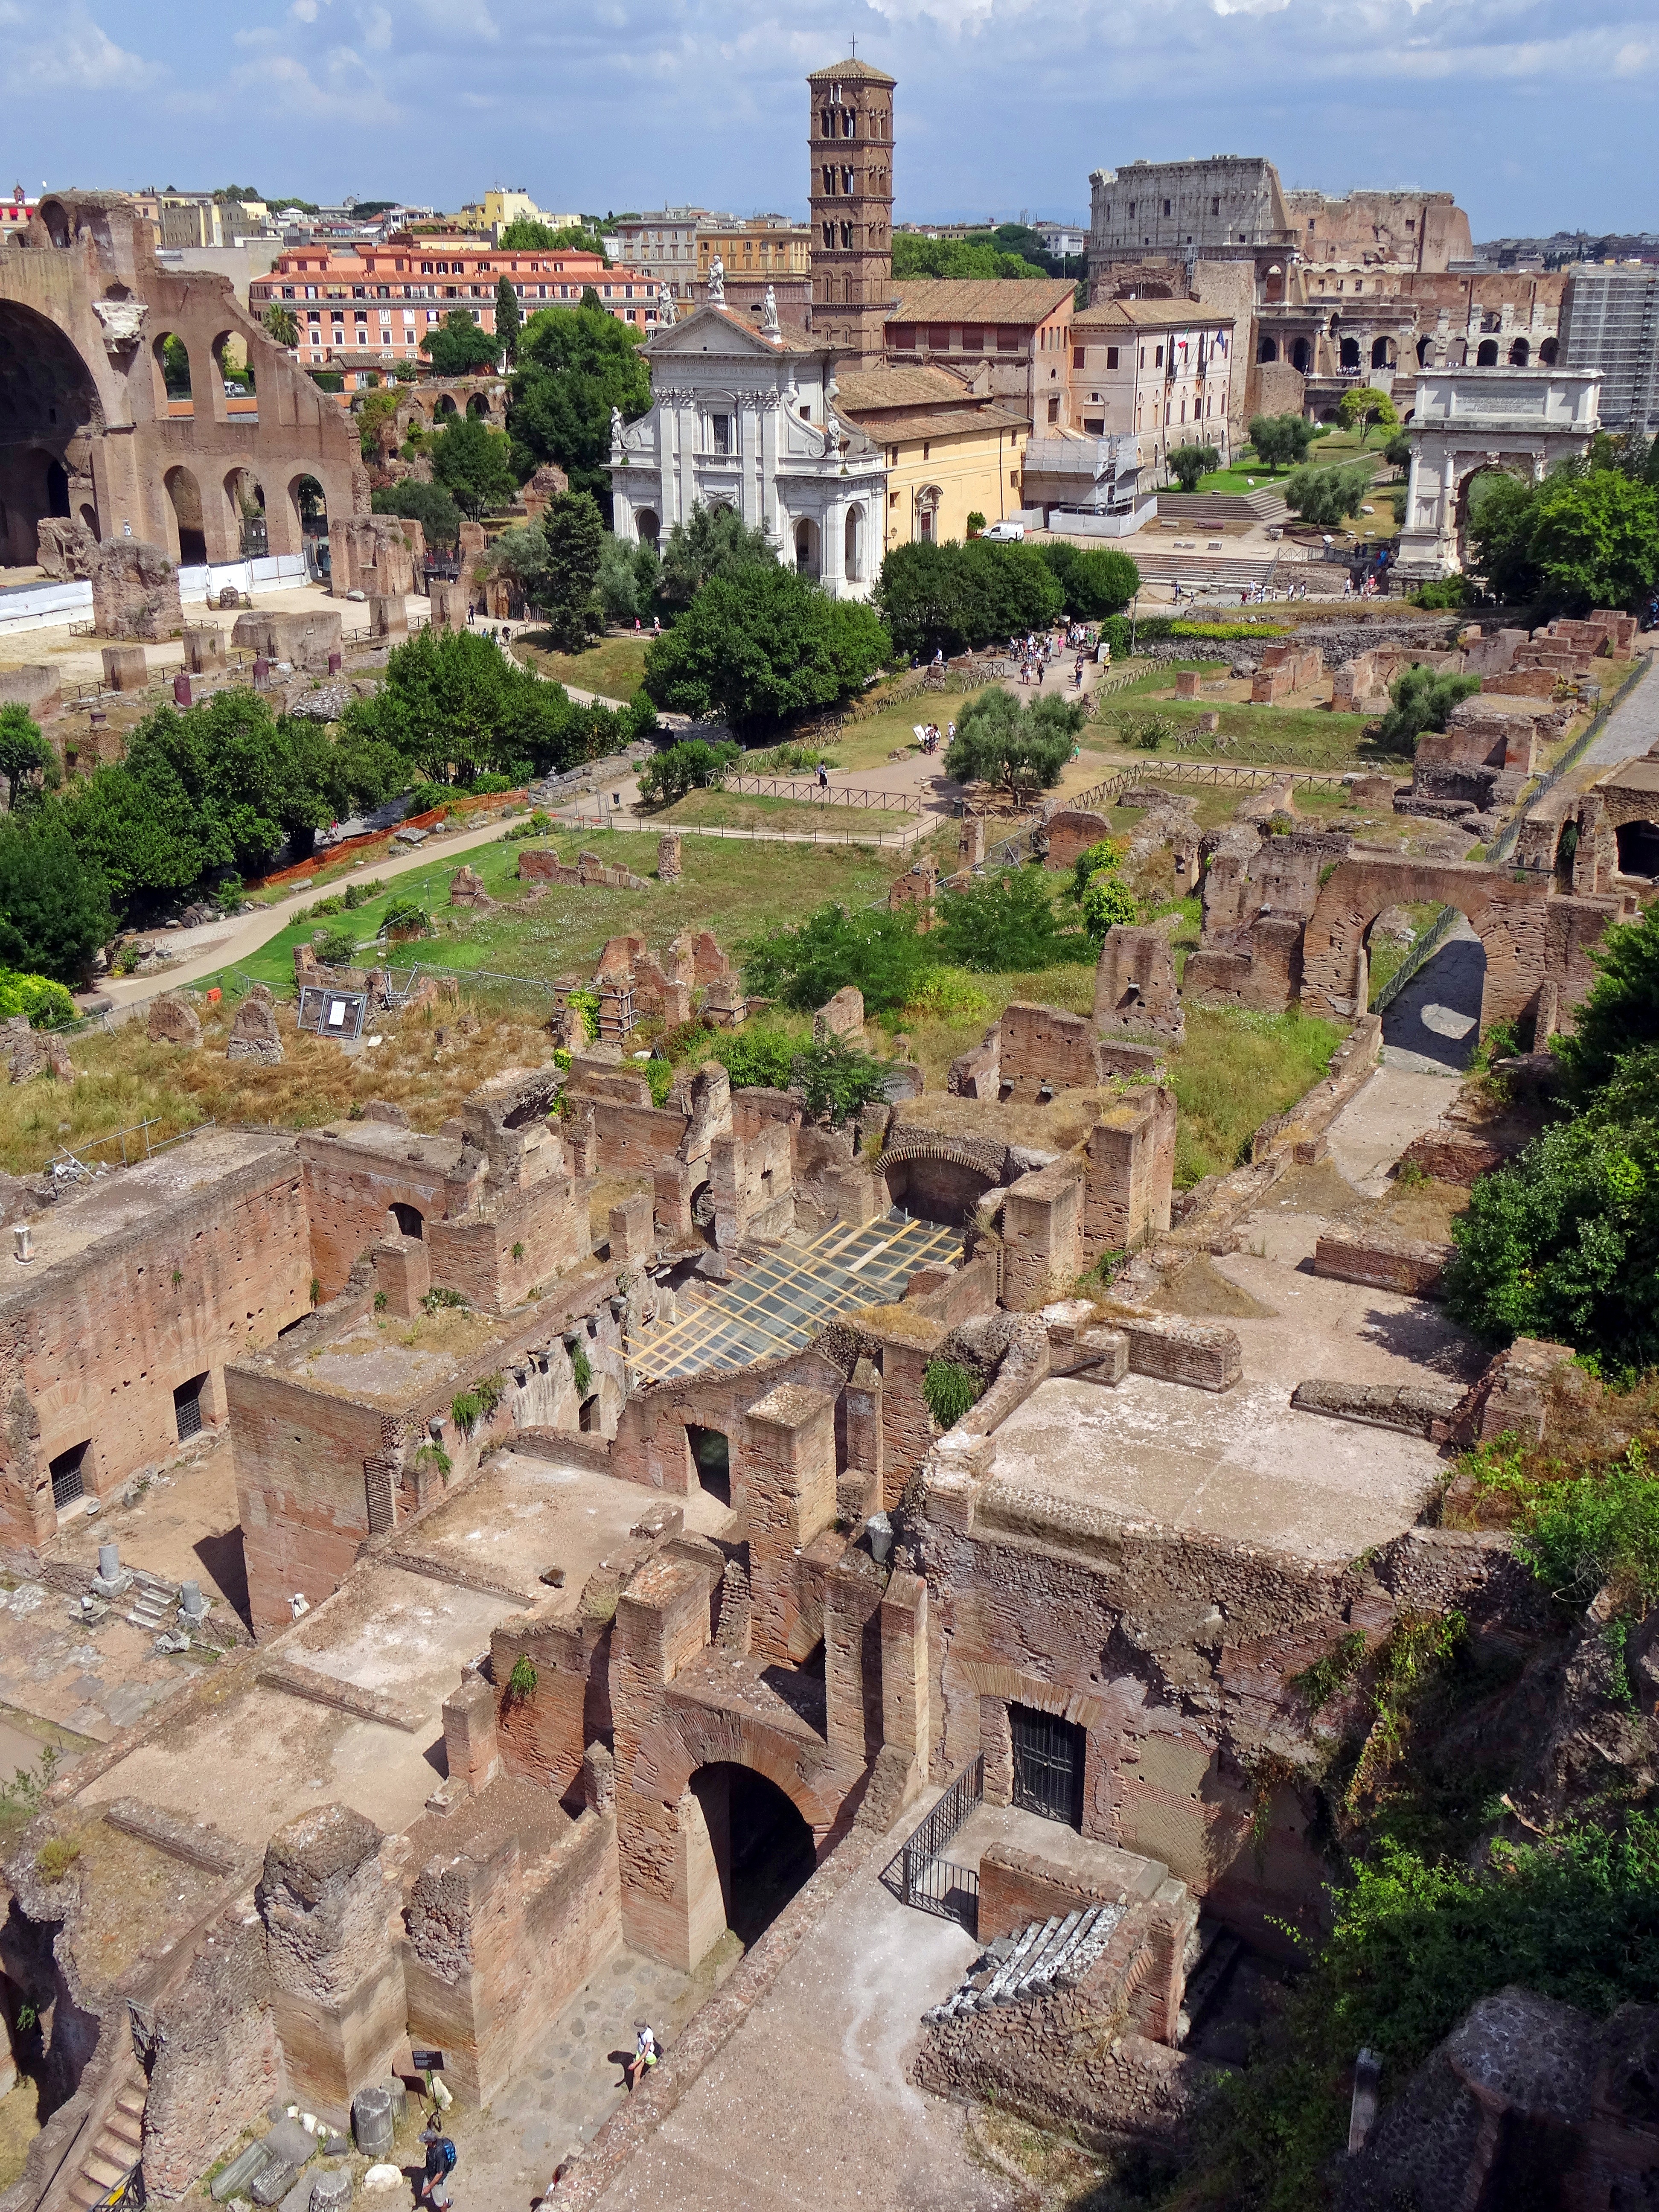
architecture, antique, town, city, monument, village, landmark, italy, fortification, ruin, tourism, rome, amphitheatre, ruins, pierre, heritage, ancient rome, archaeological site, coliseum, aerial photography, unesco world heritage site, ancient architecture, roman forum, historic site, ancient history, human settlement, ancient roman architecture